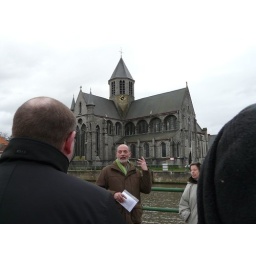
Al wat informatie in afwachting van de bus